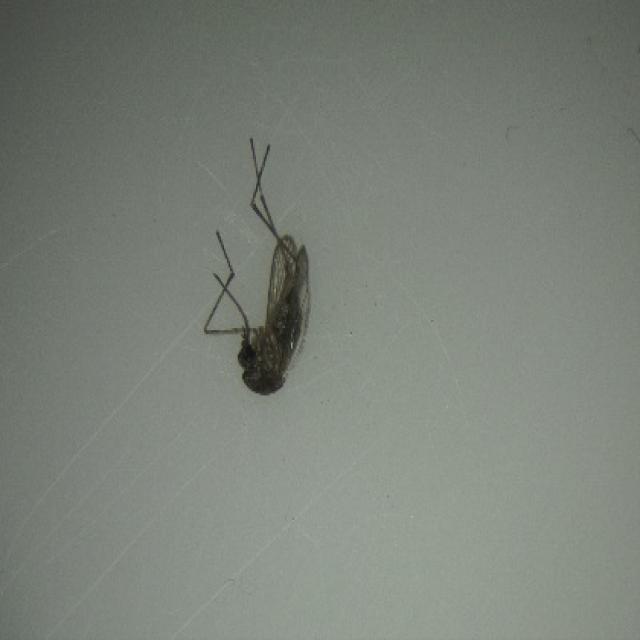
Species: culex_tritaeniorhynchus